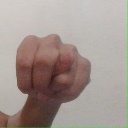
अक्षर: न